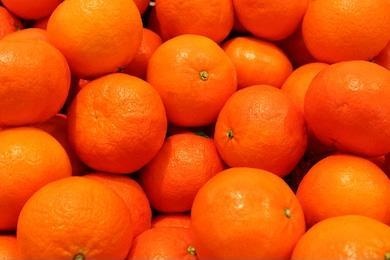
Label: mandarine